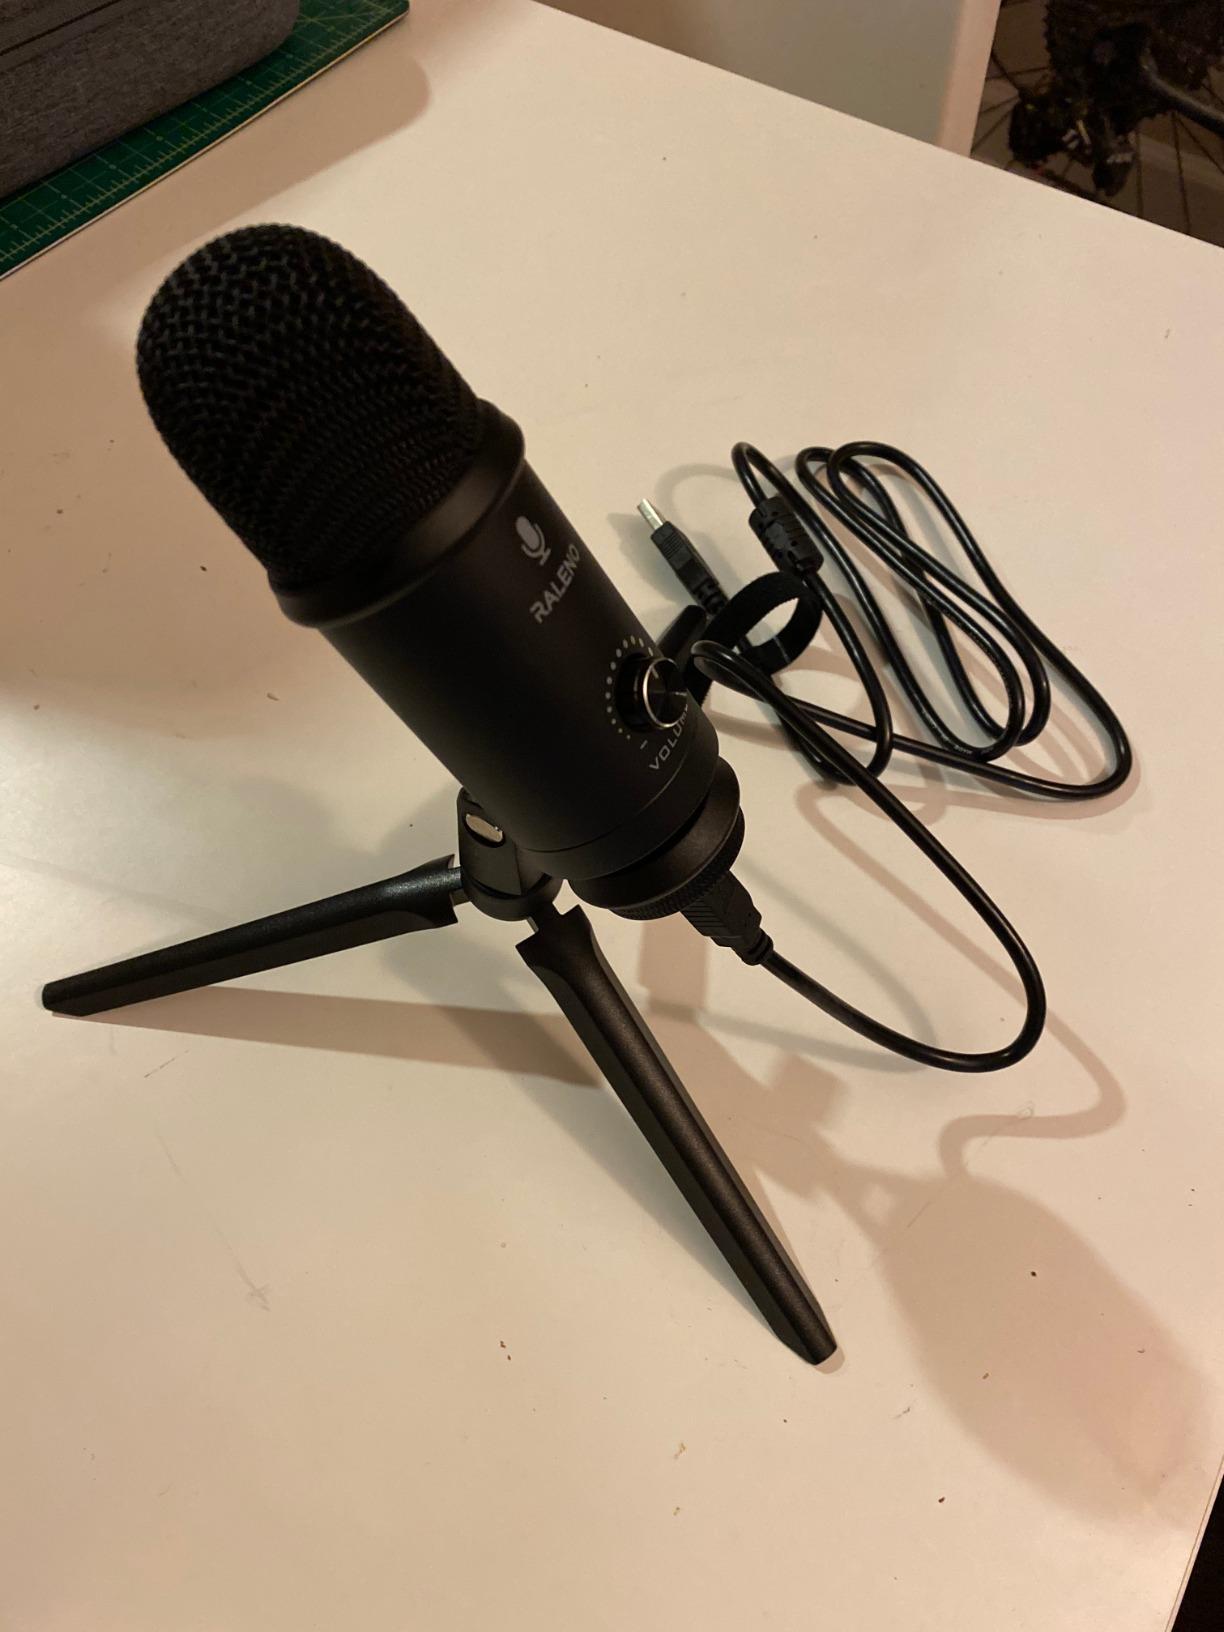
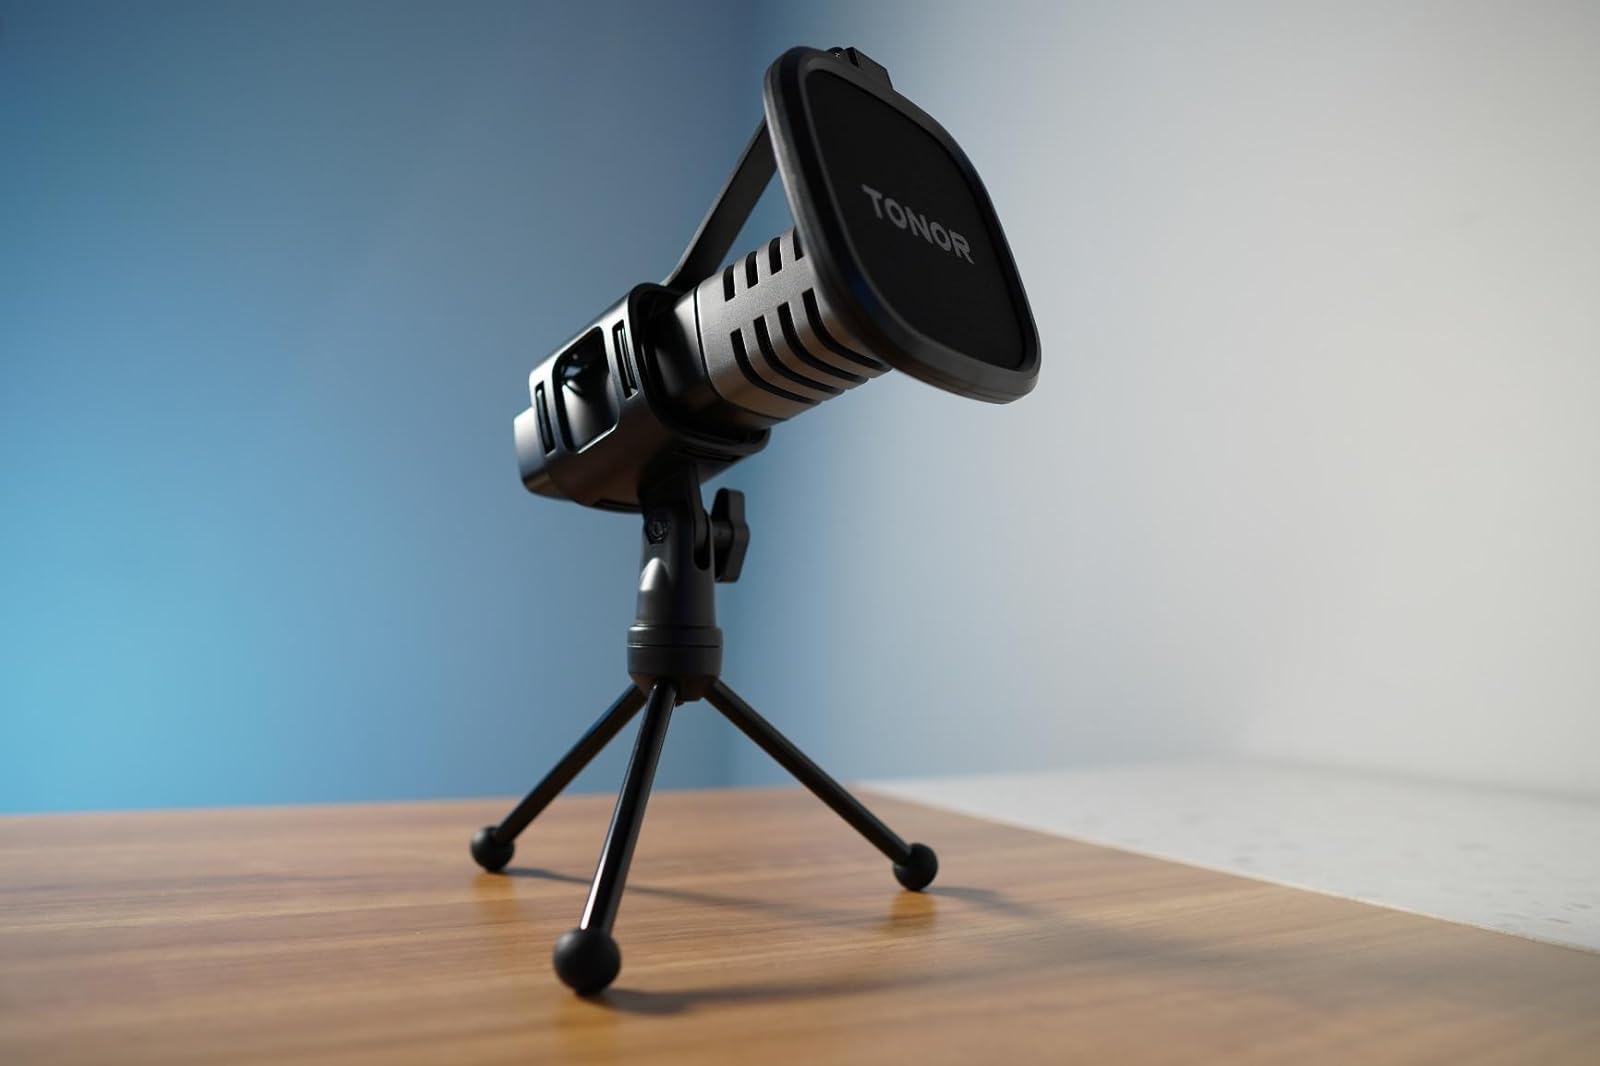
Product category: microphone
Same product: no